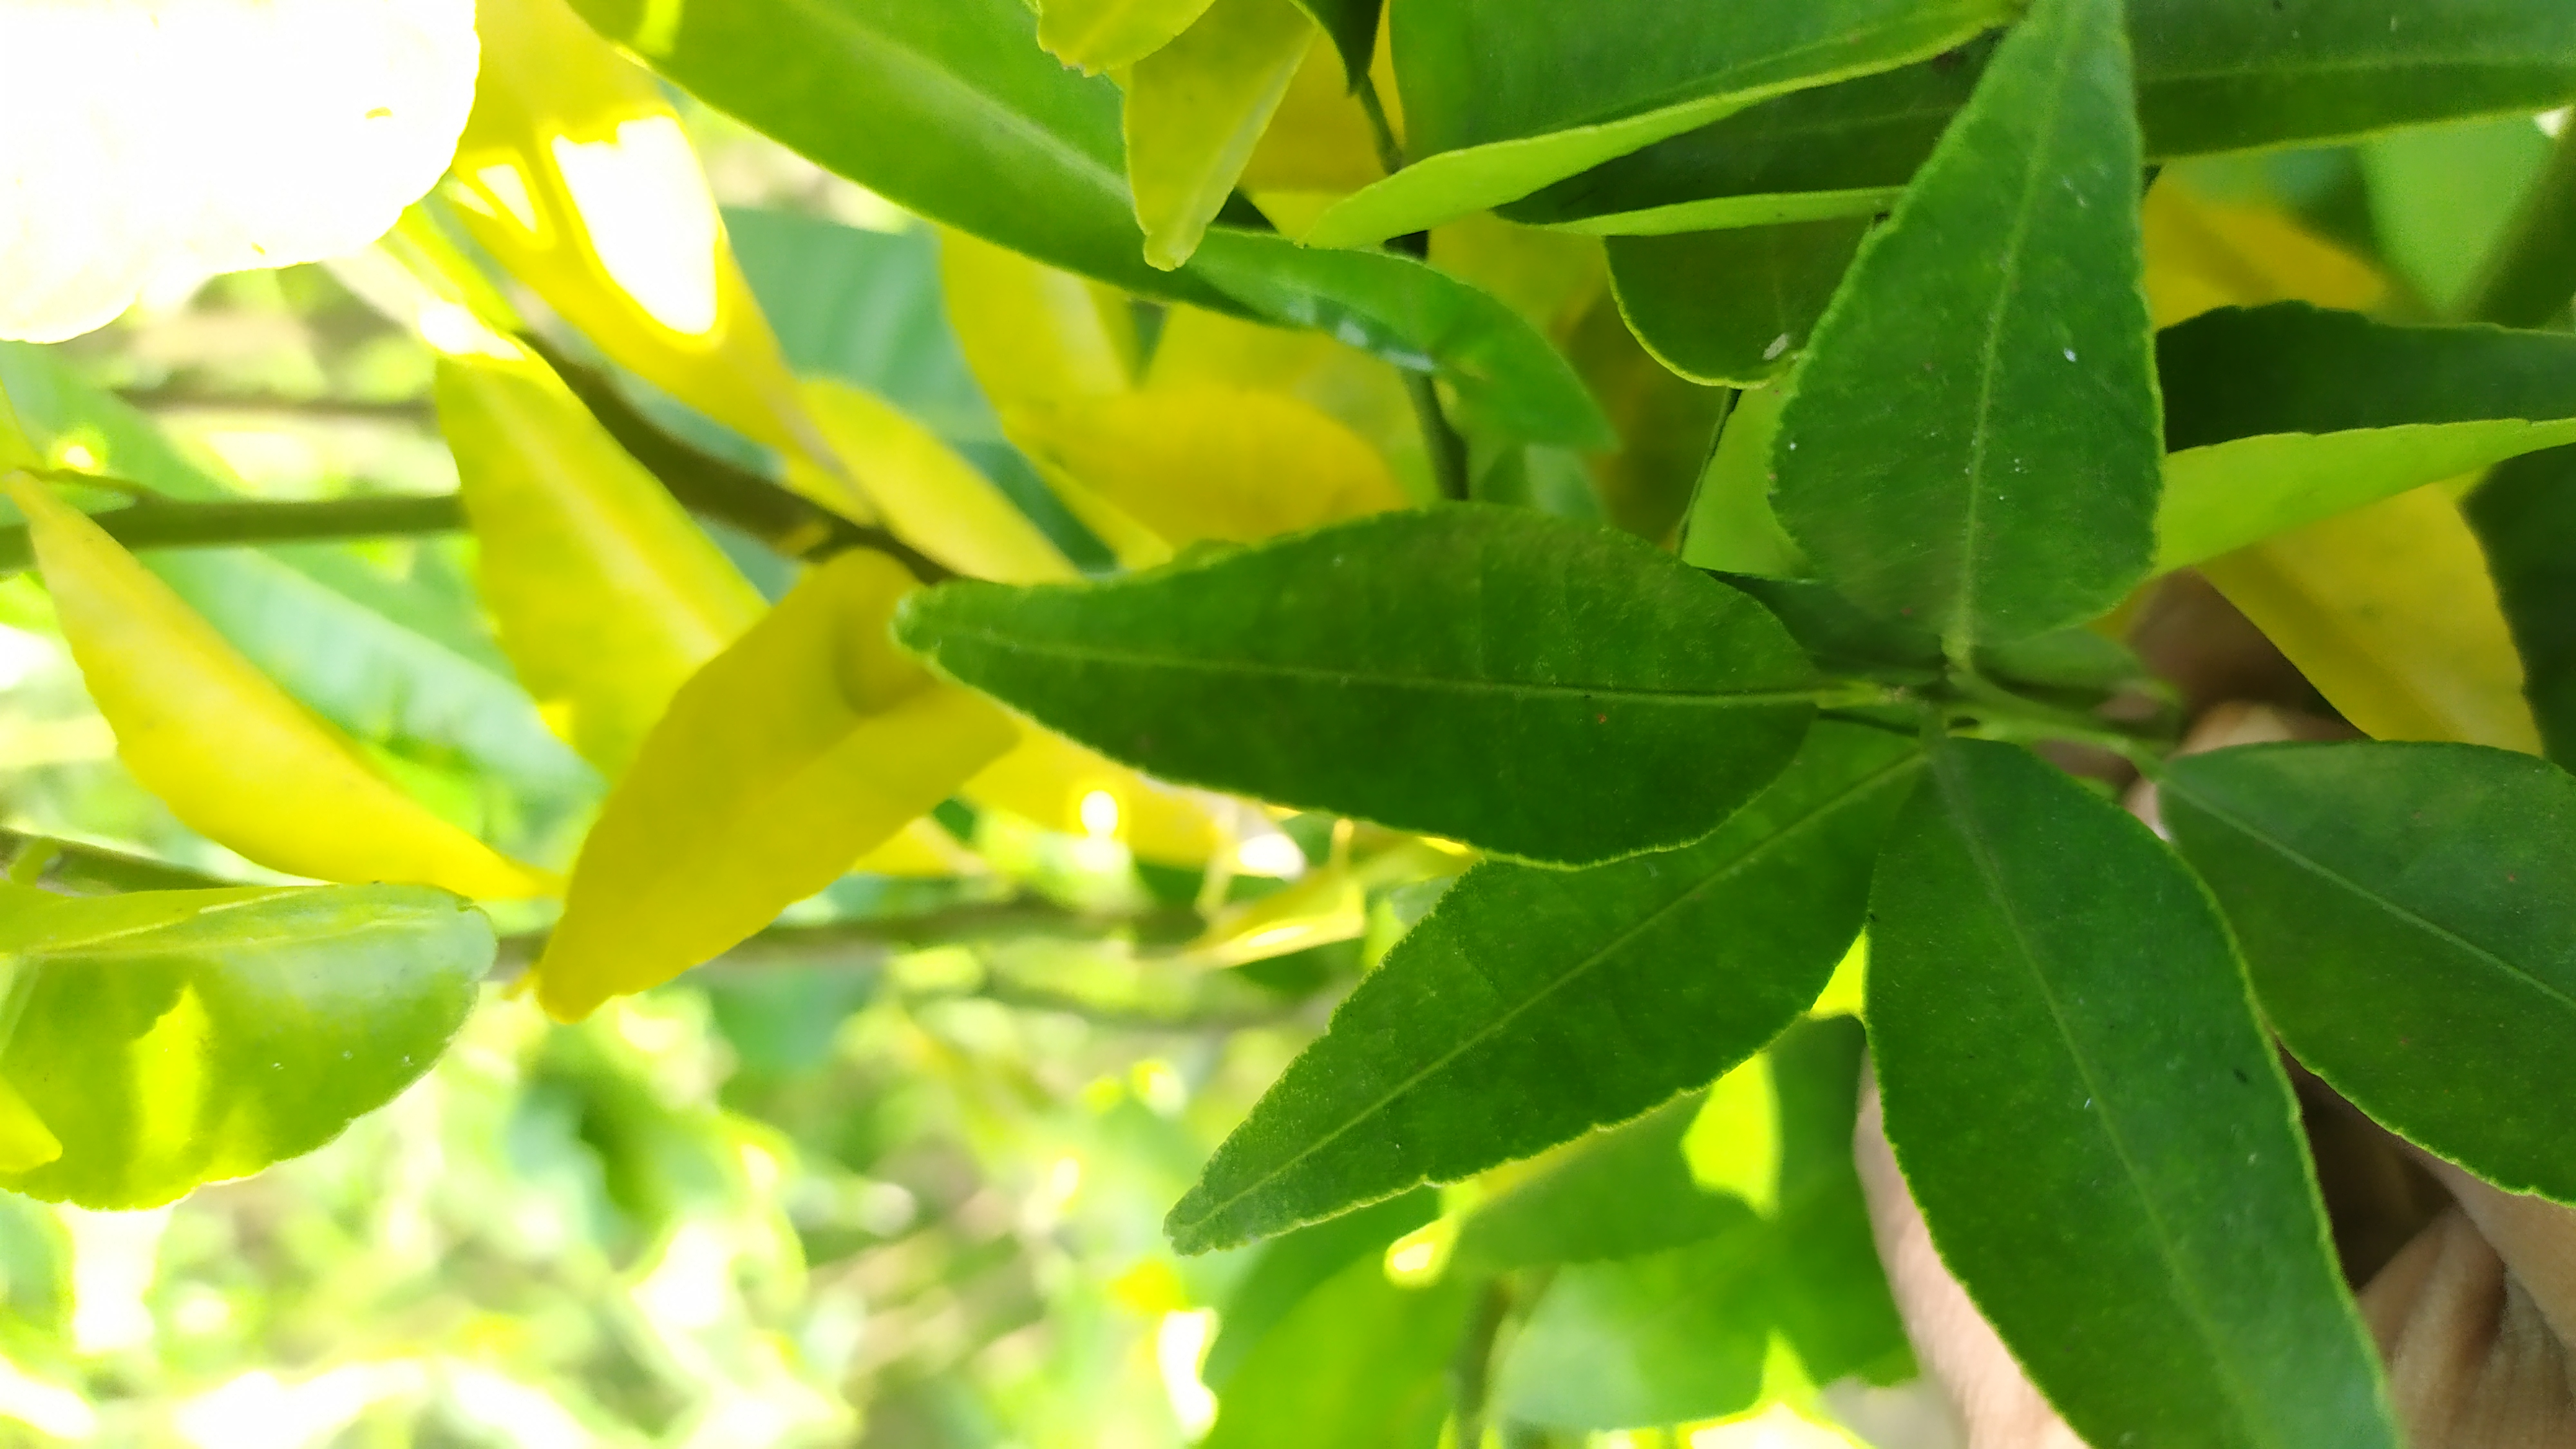
Mandarin leaf variety: Mandaring